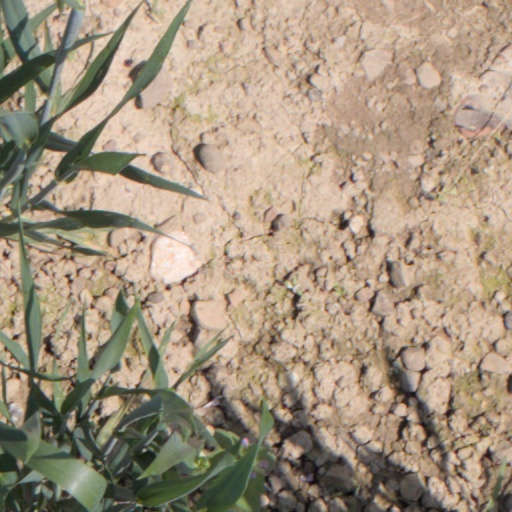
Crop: wheat